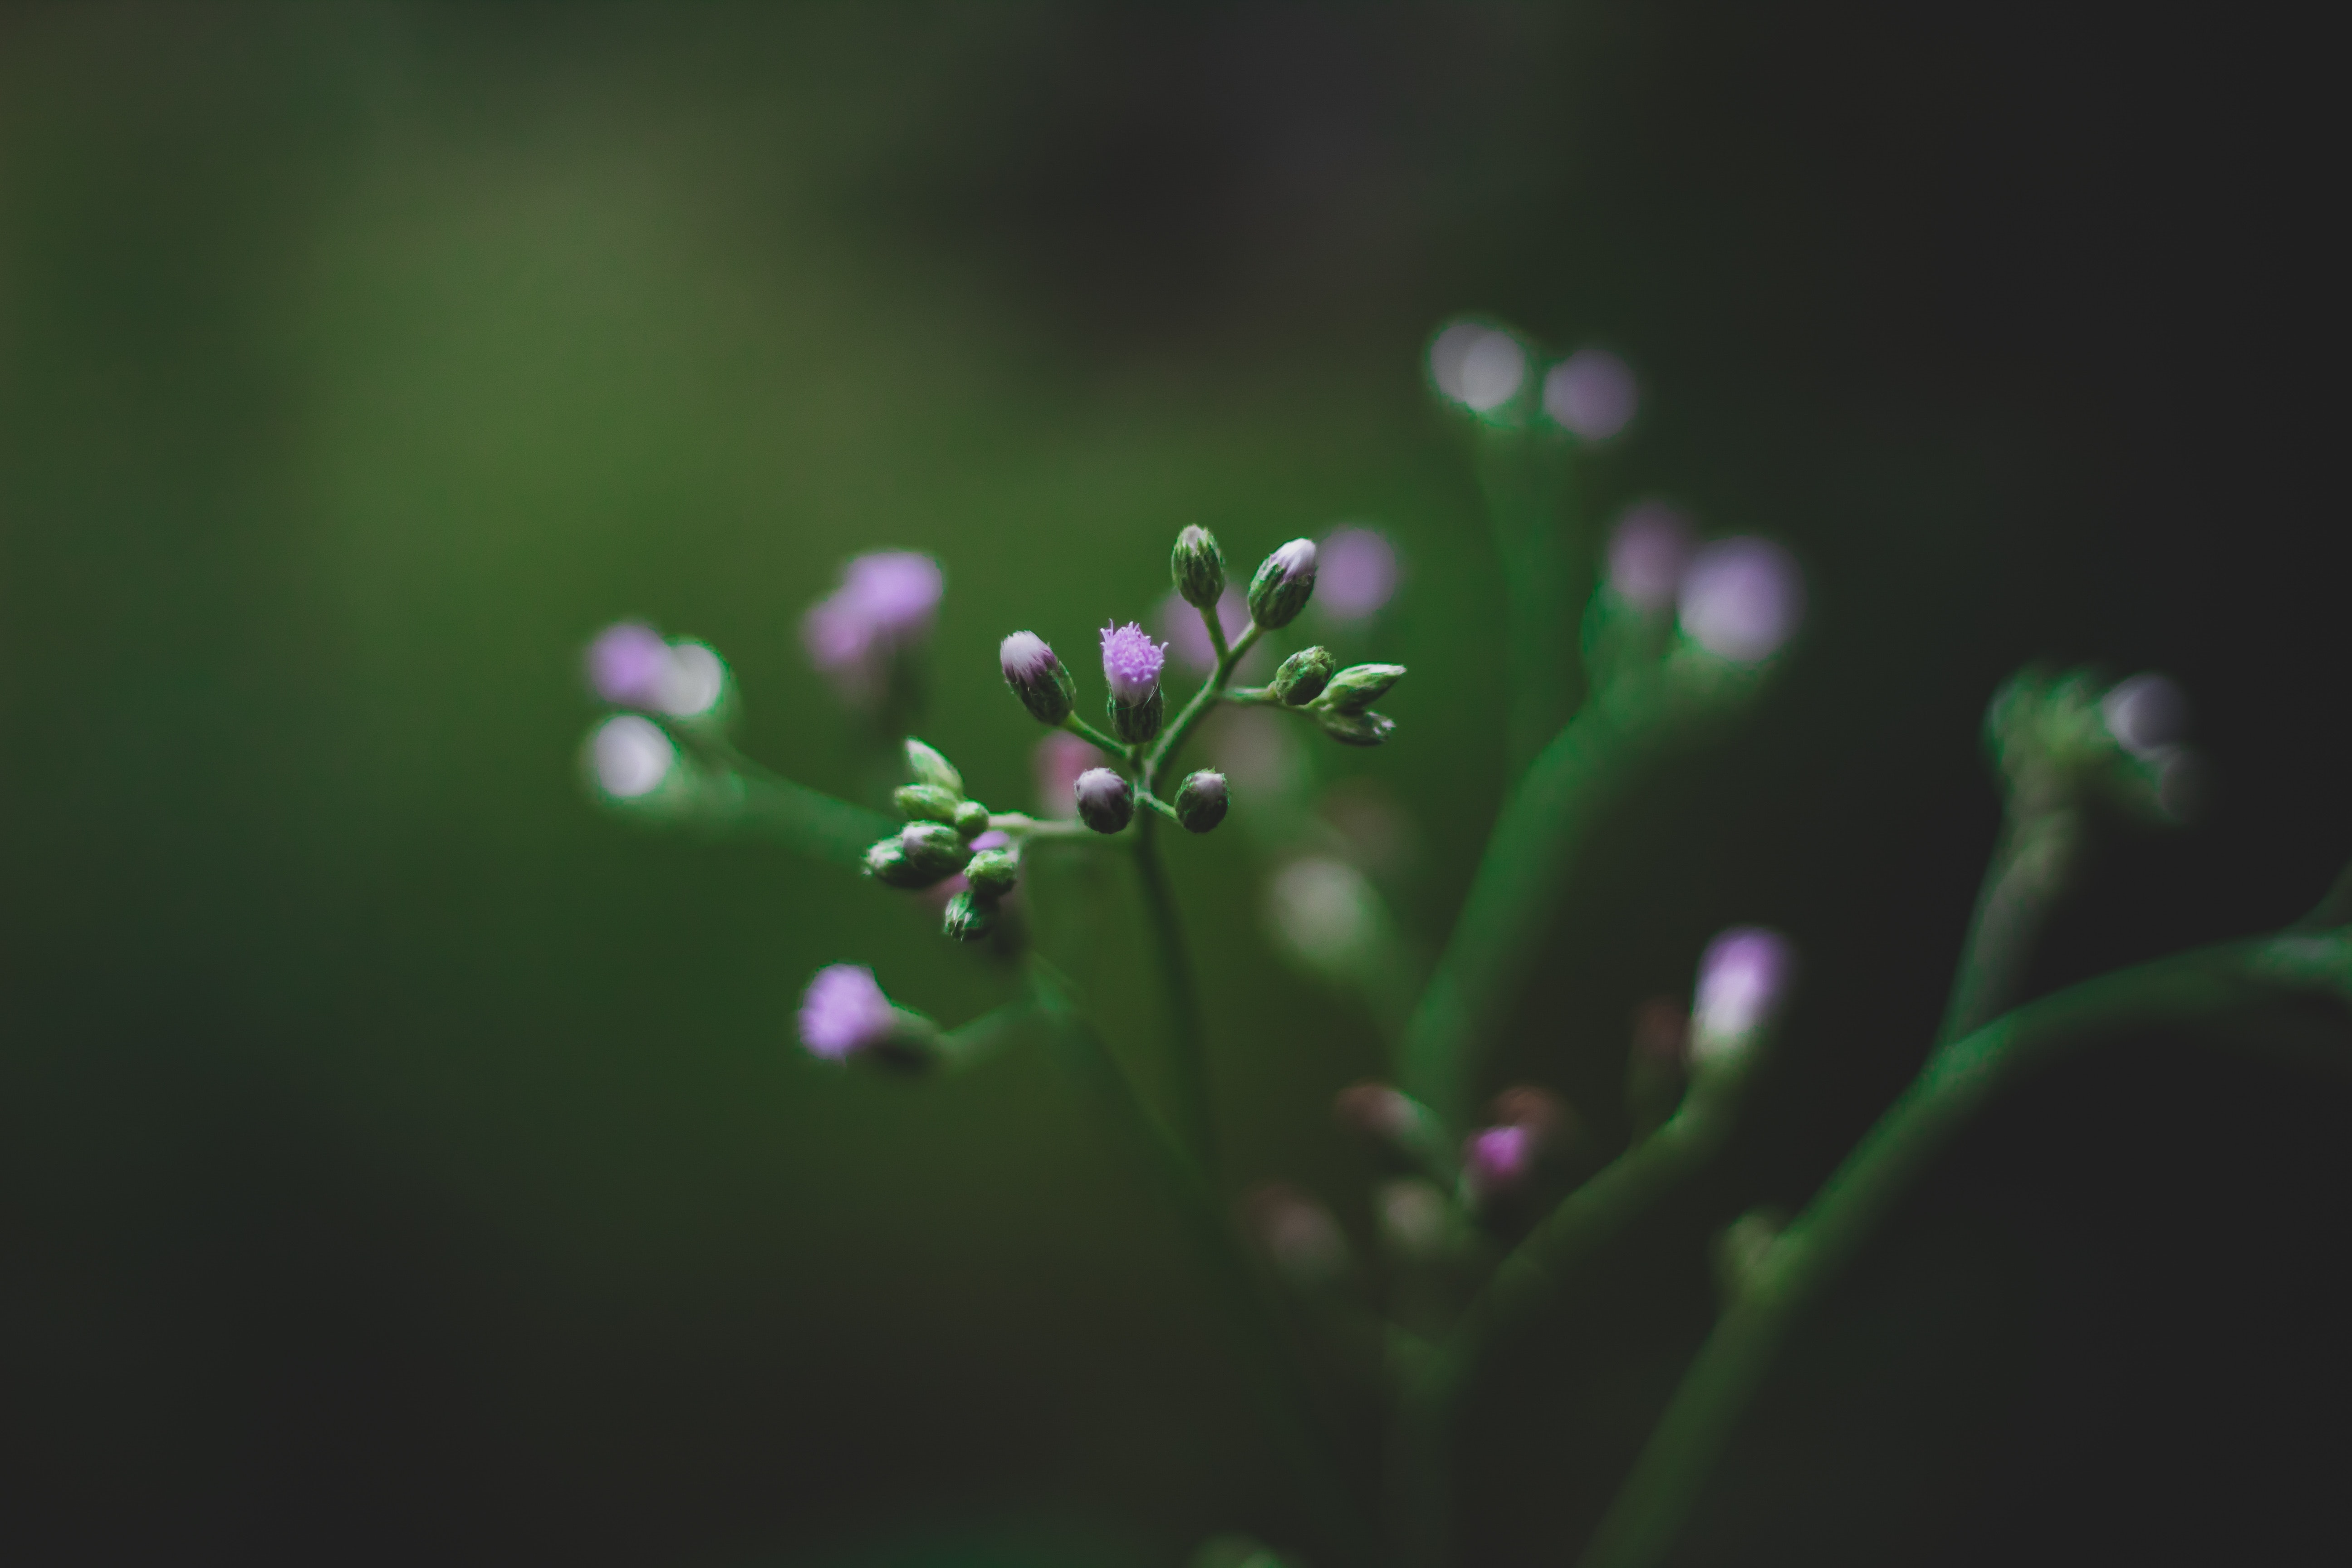
flower, green, plant, pink, macro photography, purple, close up, water, leaf, botany, spring, petal, flowering plant, photography, organism, wildflower, plant stem, perennial plant